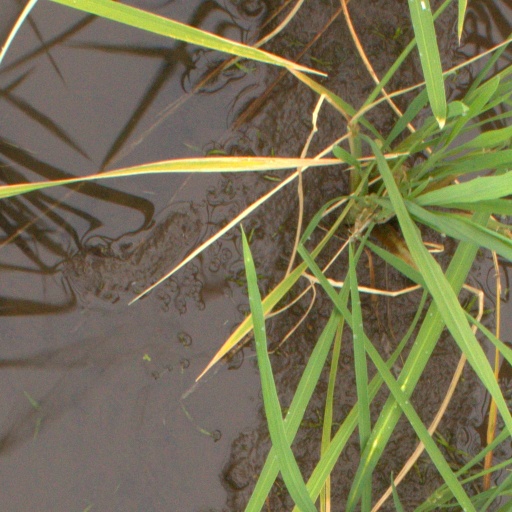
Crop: rice